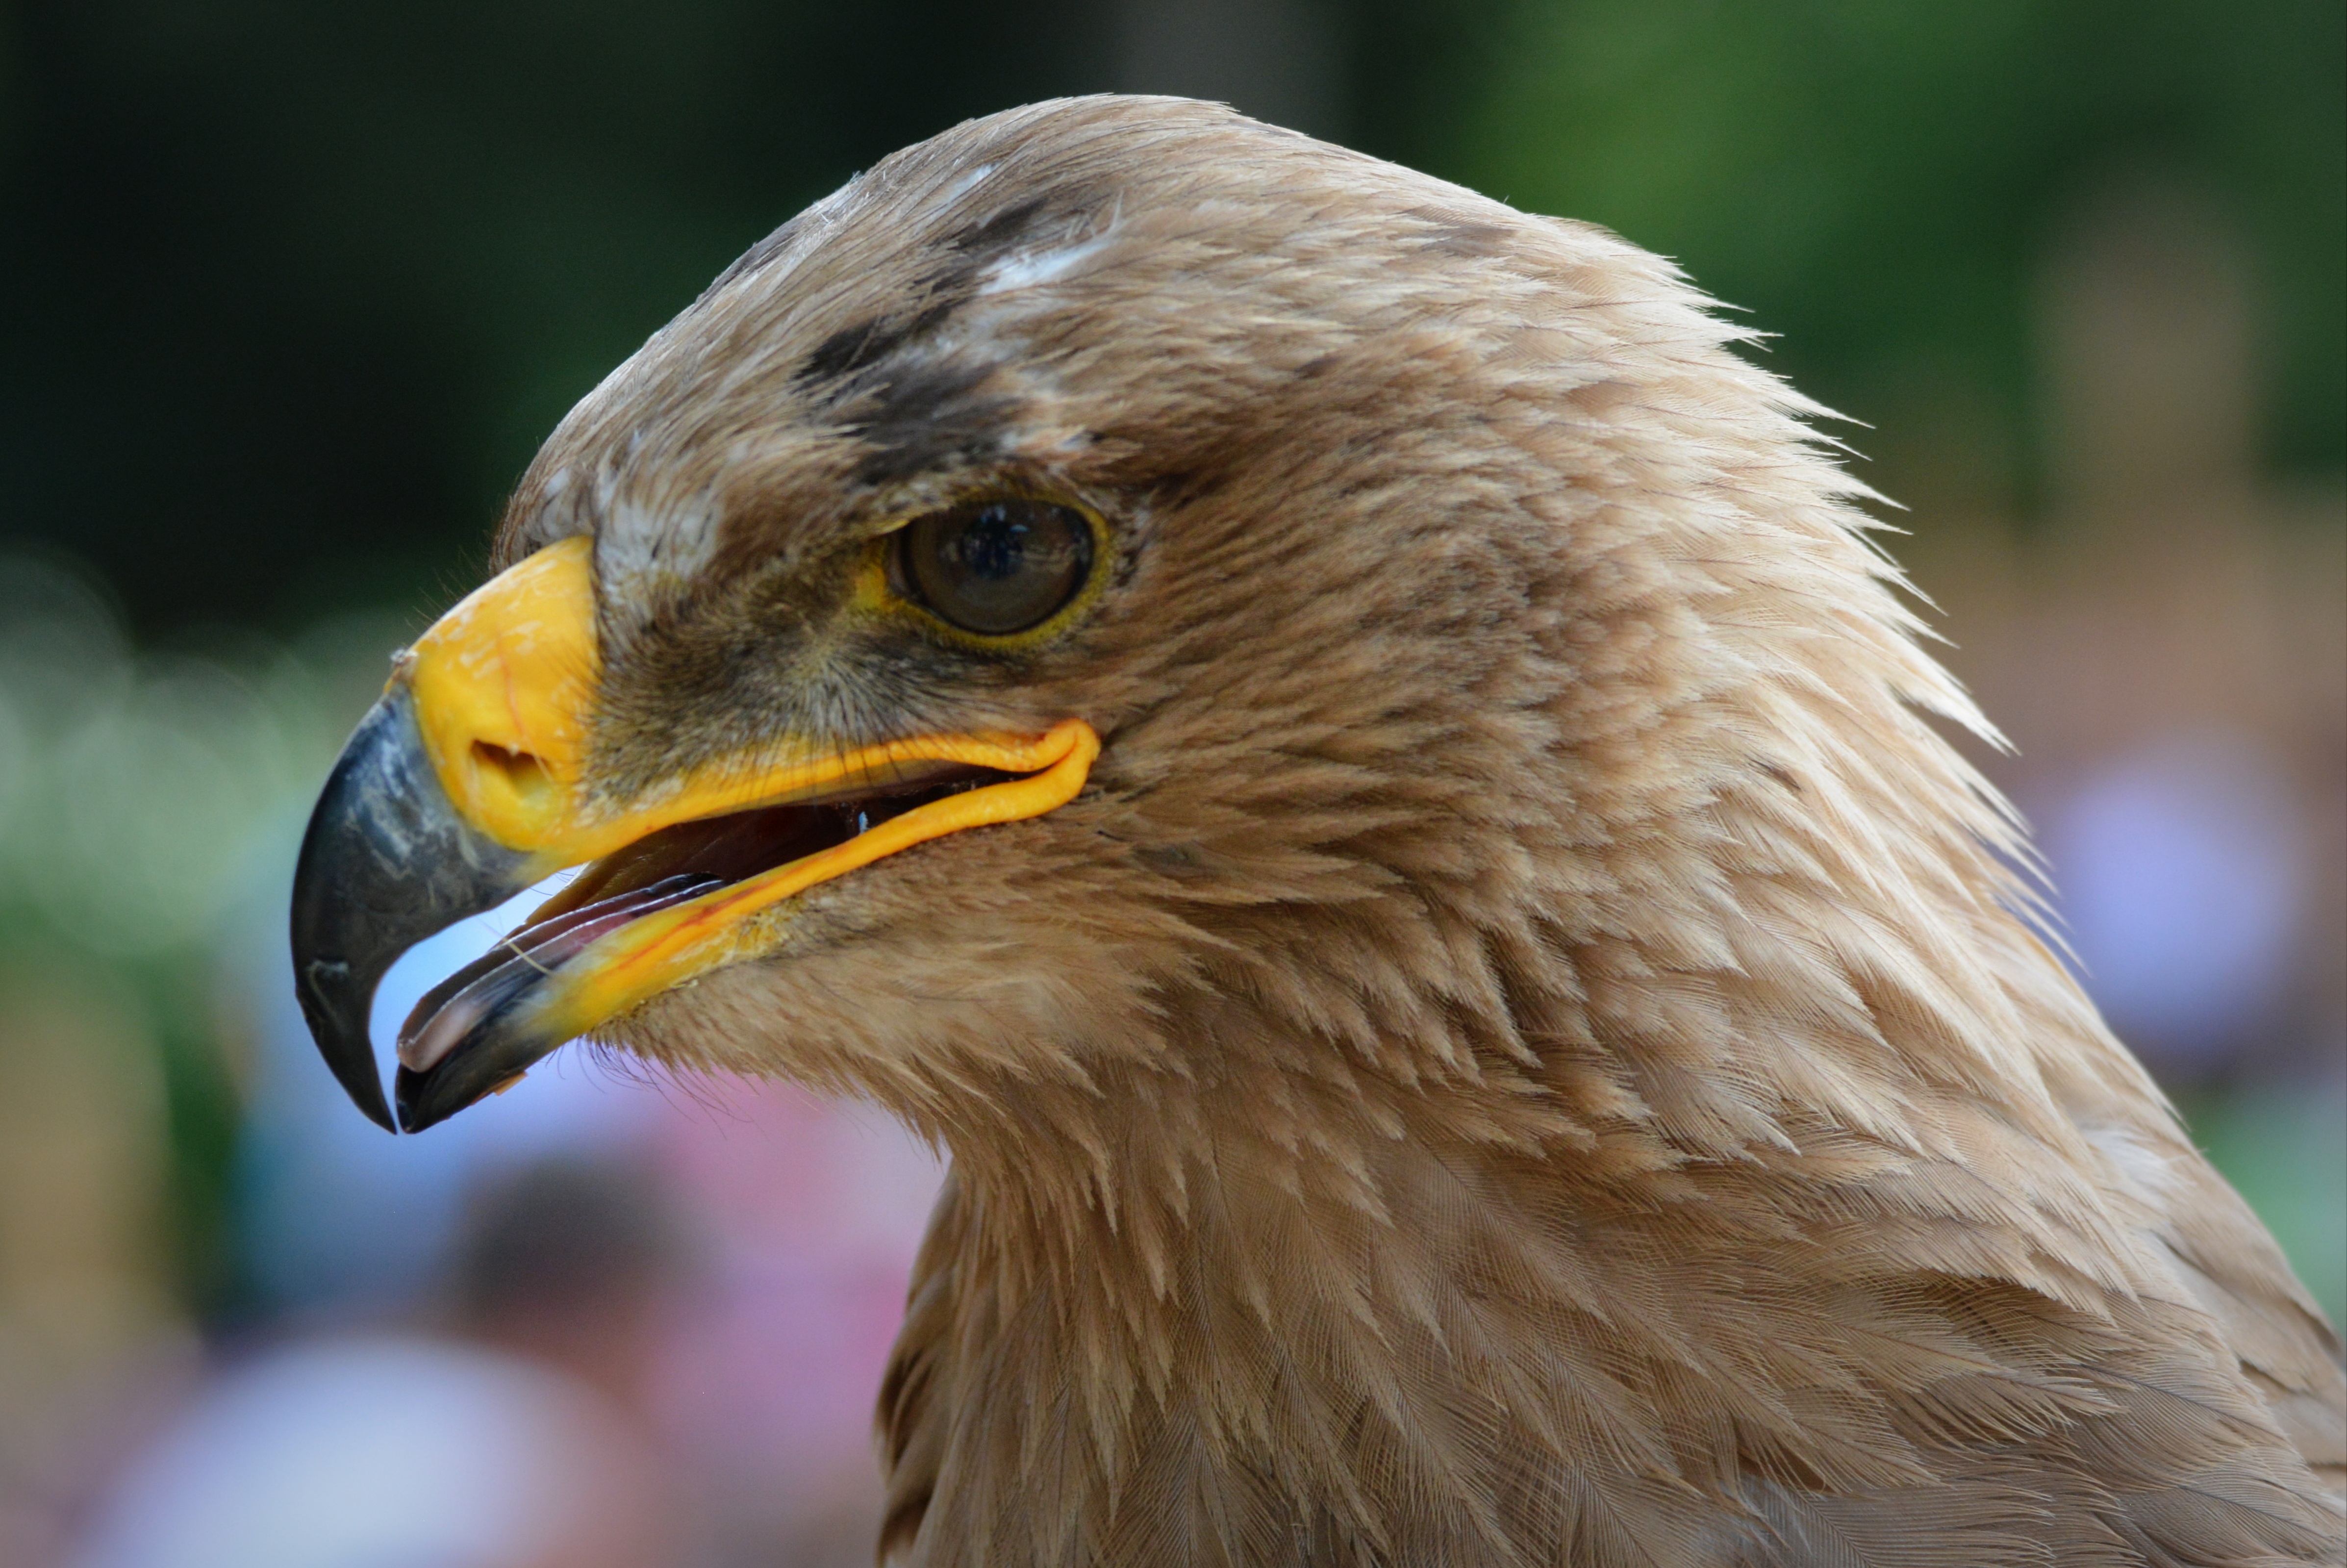
bird, wing, wildlife, beak, eagle, hawk, fauna, bird of prey, close up, vertebrate, babu